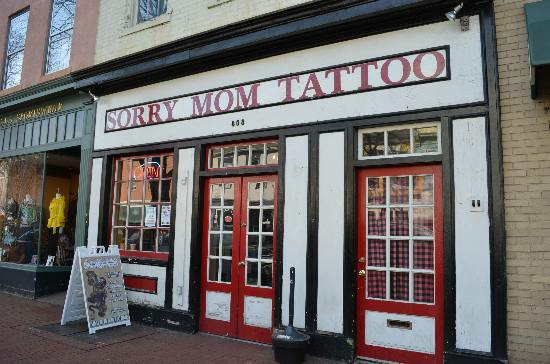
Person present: No